Disney anthology television series

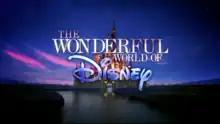
The logo used from 2015 to 2020

On December 12, 2015, ABC's "The Wonderful World of Disney" officially returned to its anthology format with a showing of "Mary Poppins" for the first time on ABC since 2002, hosted by Dick Van Dyke. Van Dyke took viewers on a tour through the Disney Archives, as they explored props and costumes from the production of "Mary Poppins" and discussed the film's history and context within the Disney legacy. It was then shown on February 21, 2016, with the special "", which honored Disneyland's 60th anniversary; on November 24, 2016, for their Magical Holiday Celebration, filmed at Walt Disney World; and on December 11, 2016, for the network television premiere of "Frozen". On August 5, 2019, it was announced that "The Wonderful World of Disney" would present "The Little Mermaid Live!" on November 5 of that year with Auliʻi Cravalho, Queen Latifah and Shaggy starring as Ariel, Ursula and Sebastian, respectively. The cast also included John Stamos as Chef Louis and Graham Phillips as Prince Eric. The special featured music from both the film and the Tony Award-nominated Broadway stage version and was performed in front of a live audience with giant projection surface. The title was used again on November 28, 2019, for a two-hour music special, "The Wonderful World of Disney: Magical Holiday Celebration", hosted by Emma Bunton and Matthew Morrison.